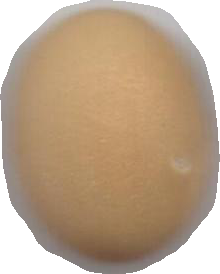
Variety: Anjasmoro